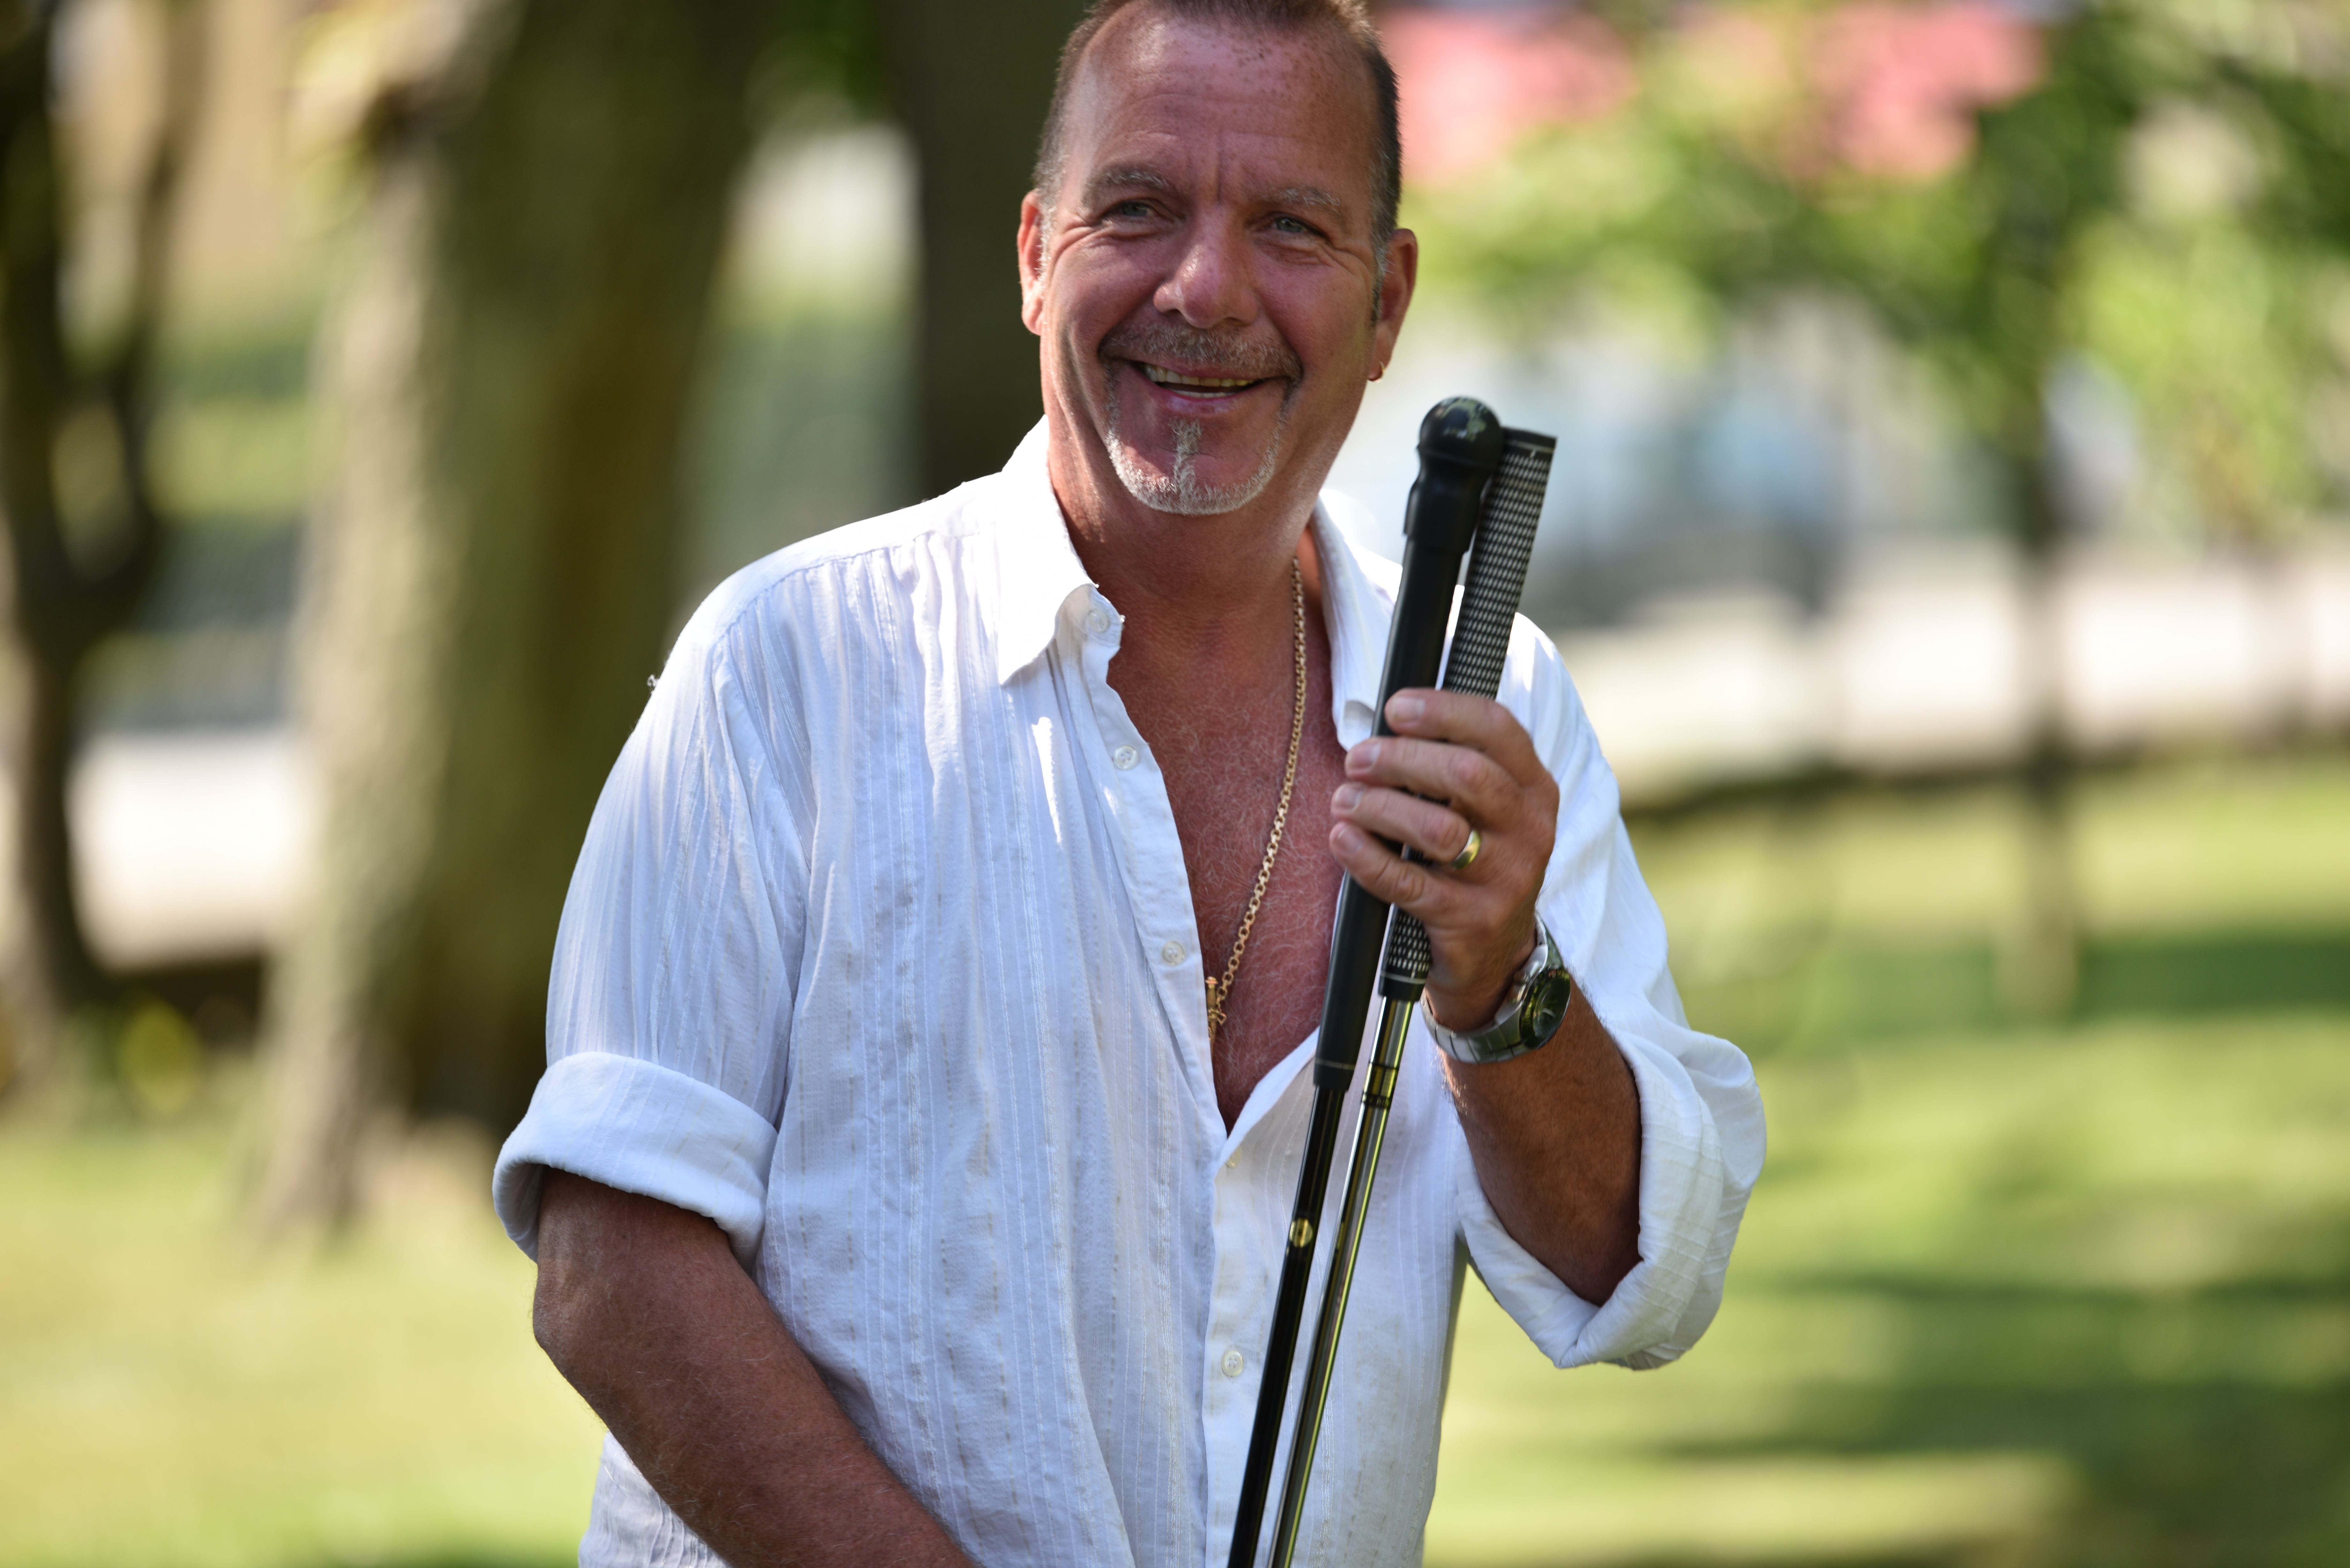
man, person, people, male, smile, glitter, conversation, senior citizen, photograph, joy, older